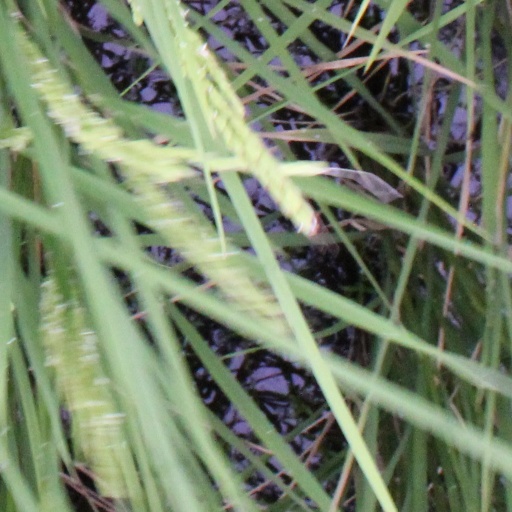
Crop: rice